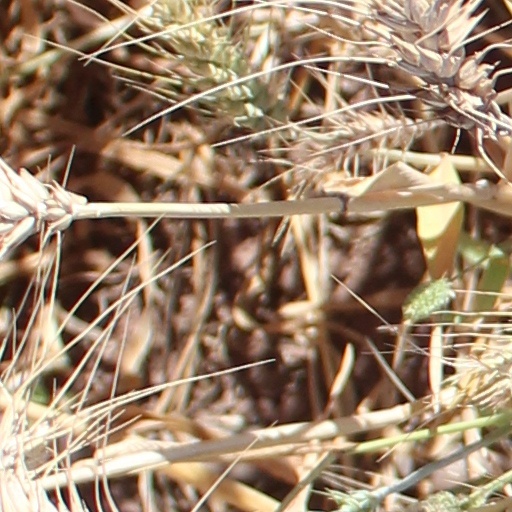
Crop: wheat